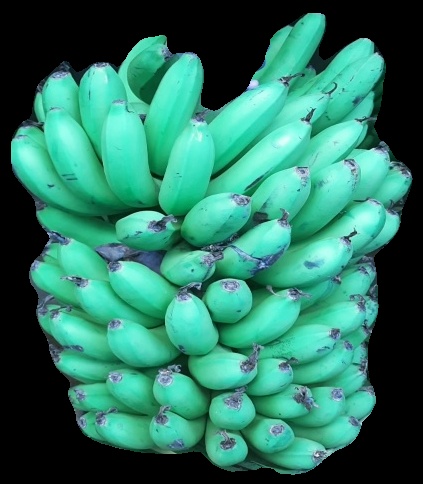
Variety: pachbale
Grade: grade1